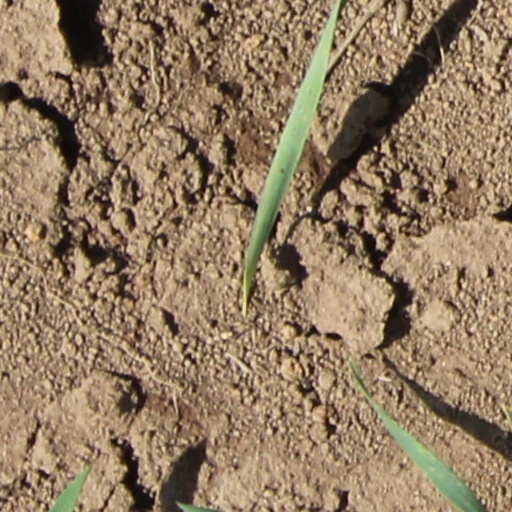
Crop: wheat